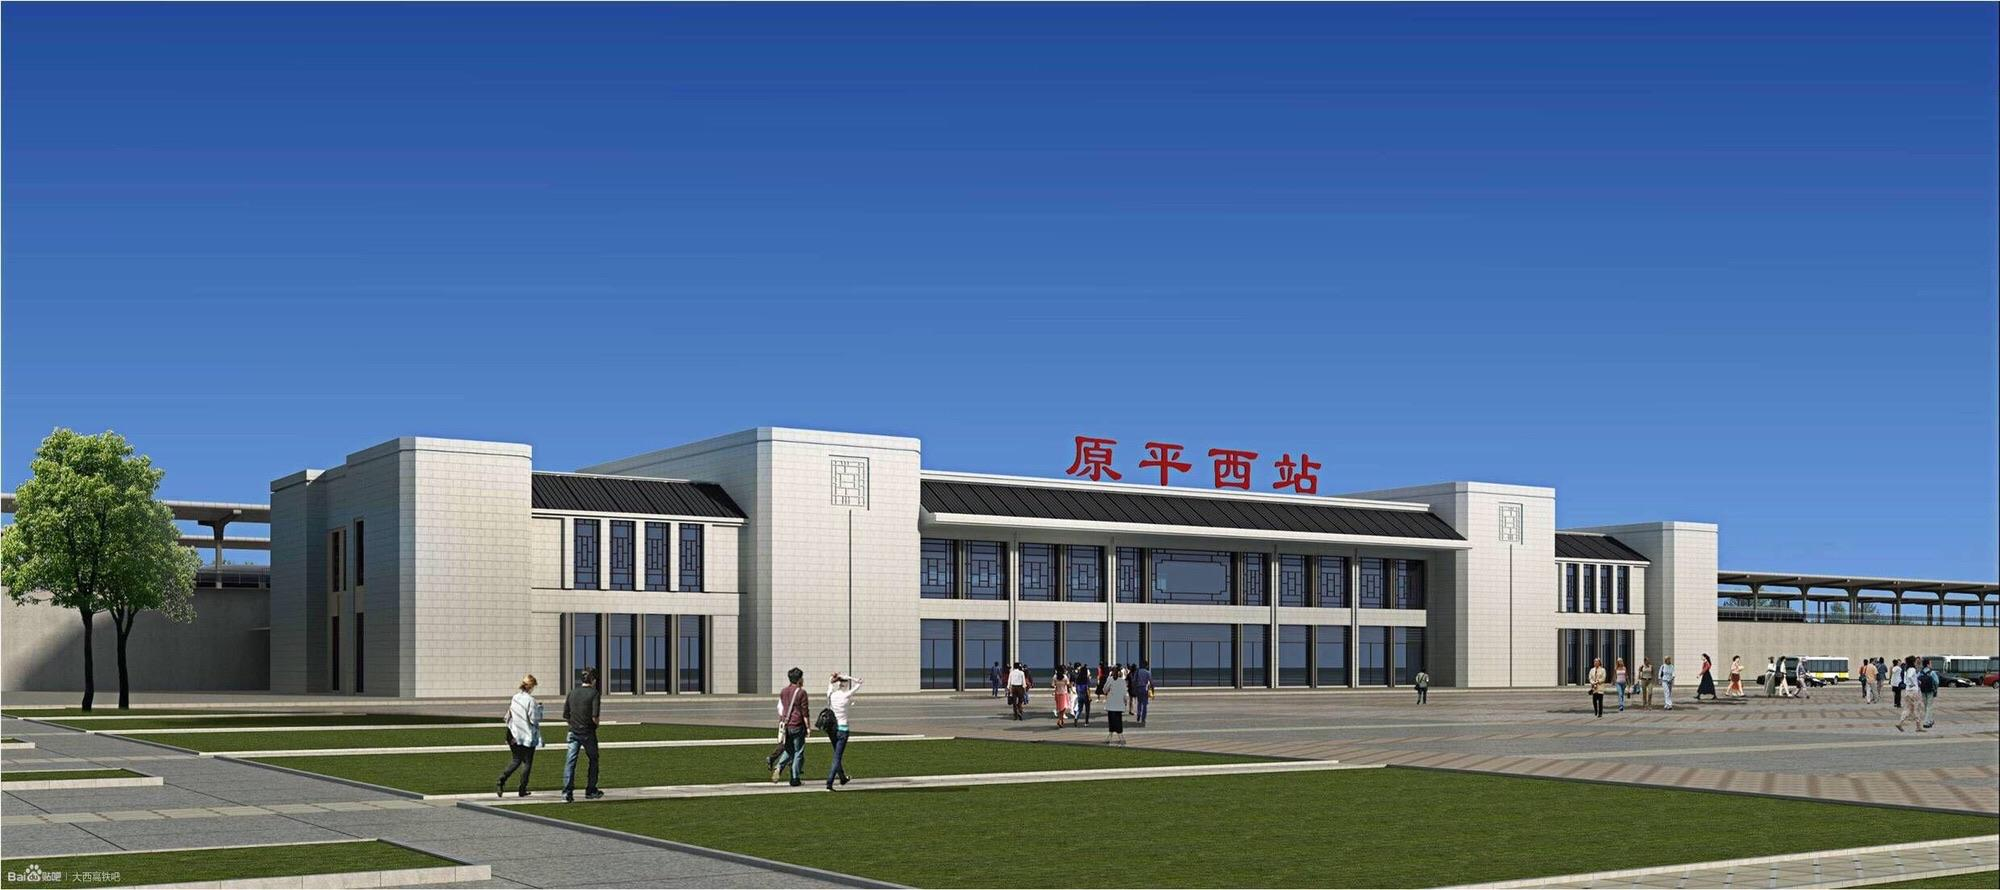
地标名称：原平西站
所在城市：忻州市·原平市